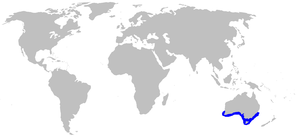
Squatina australis est une espèce de requins.